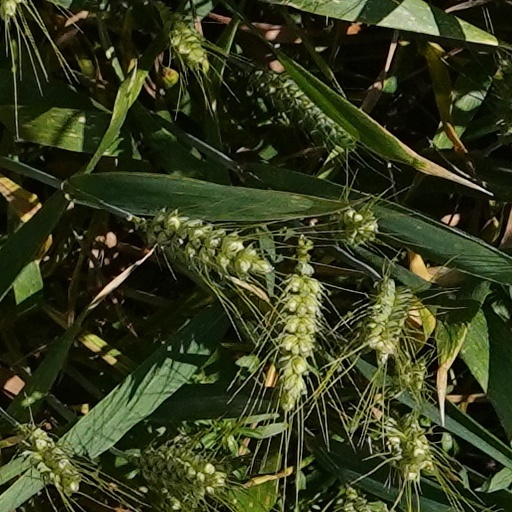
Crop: wheat